Zwaanendael Colony

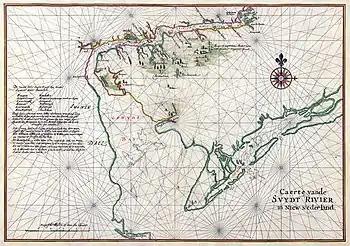
Nautical chart of Zwaanendael, 1639

' or ' was a short-lived Dutch colonial settlement in Delaware. It was built in 1631. The name is archaic Dutch for "swan valley." The site of the settlement later became the town of Lewes, Delaware.